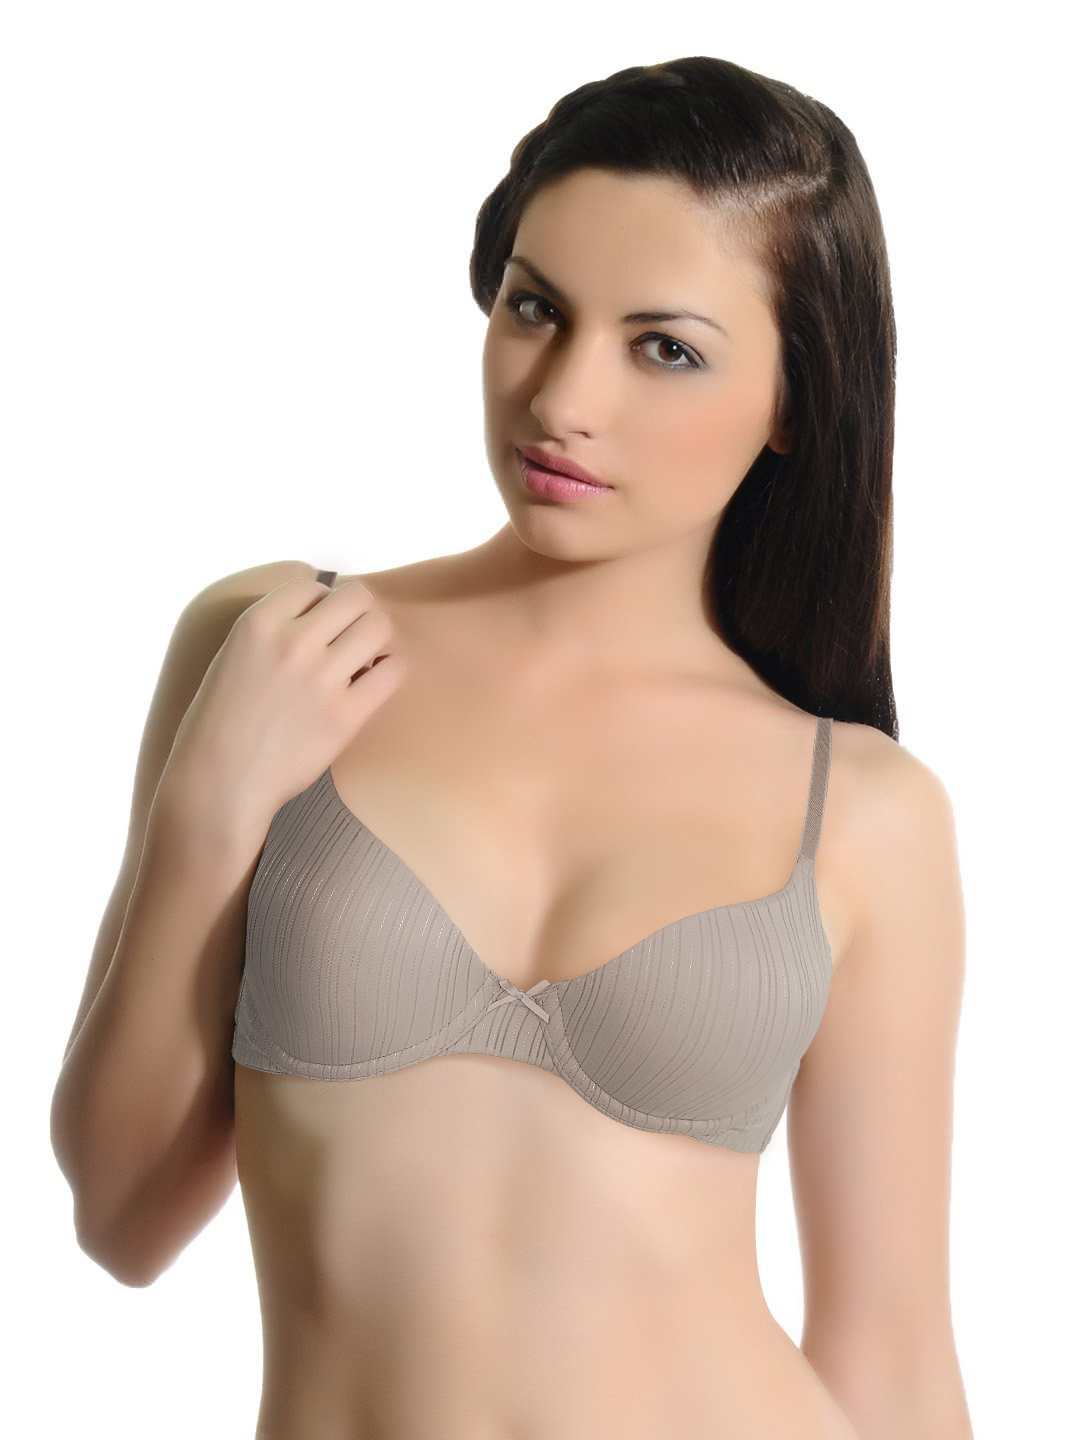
Amante Grey Full-Coverage T-shirt Bra BGSI01
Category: Apparel / Innerwear / Bra
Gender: Women
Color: Grey
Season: Winter 2015
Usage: Casual